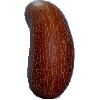
Label: Cucumber Ripe 1